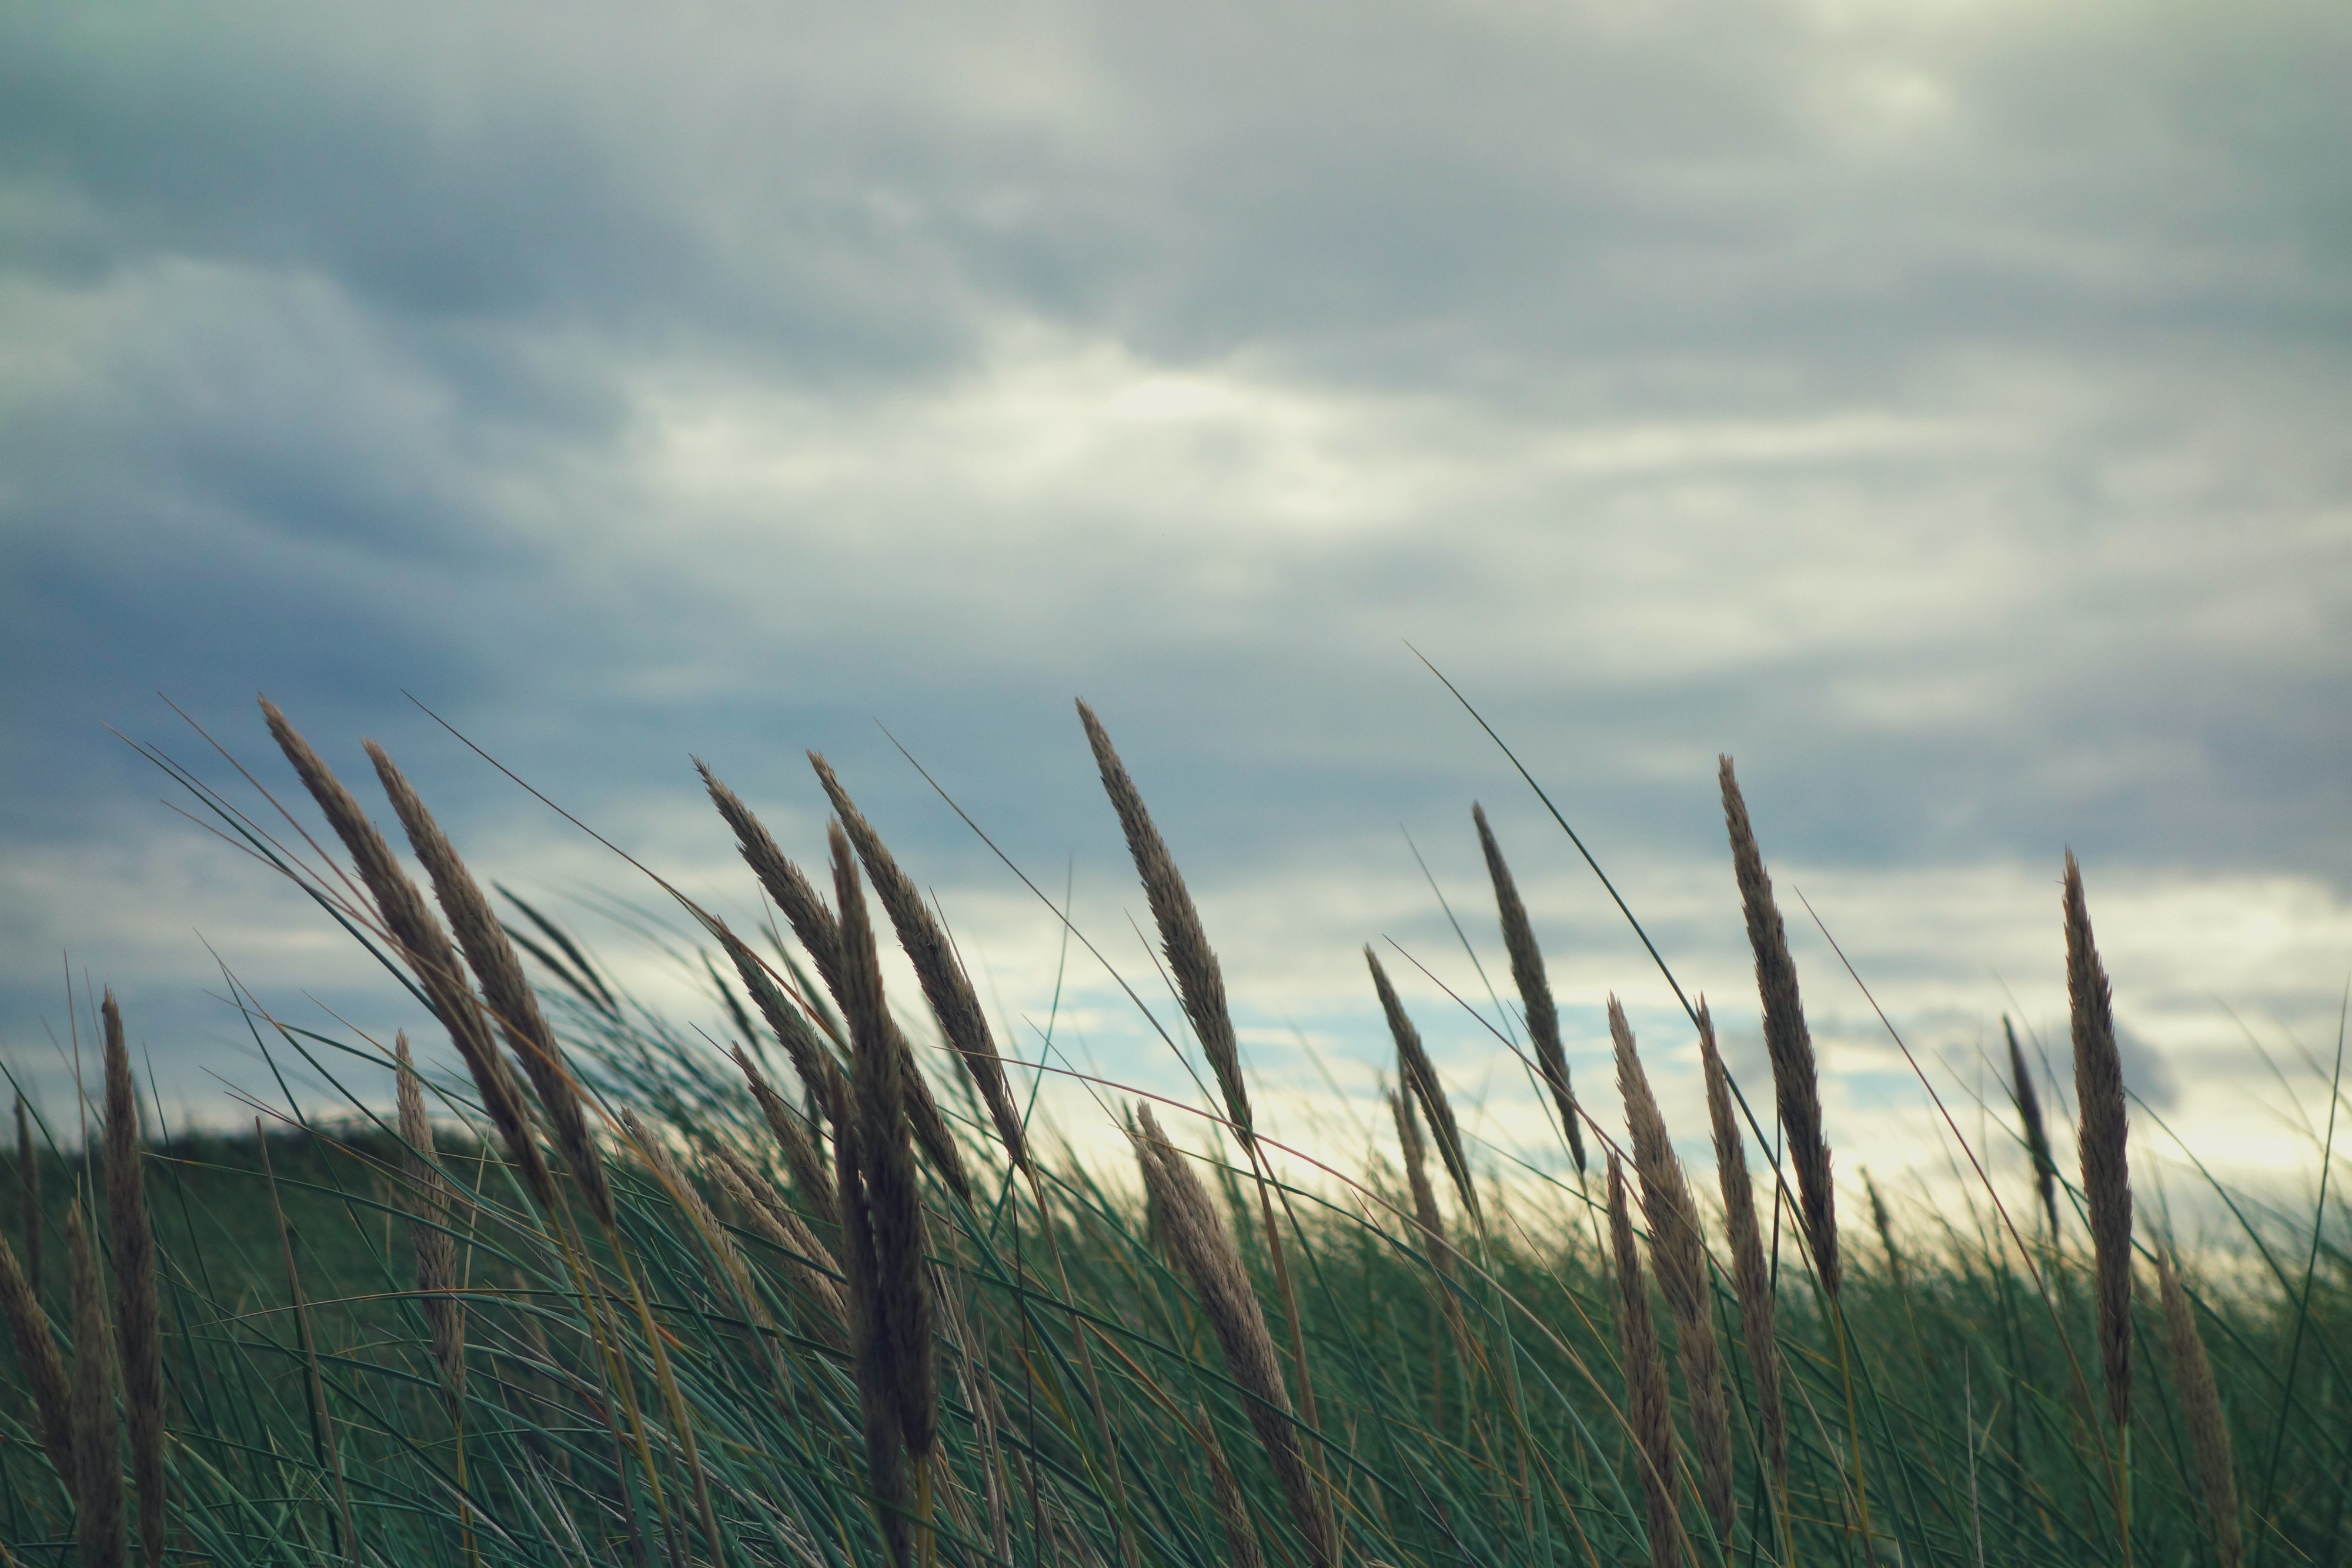
sea, coast, nature, grass, sand, horizon, marsh, cloud, plant, sky, sunset, field, meadow, prairie, sunlight, morning, wind, dawn, crop, agriculture, plain, grassland, wetland, habitat, ecosystem, rural area, natural environment, atmospheric phenomenon, grass family, phragmites